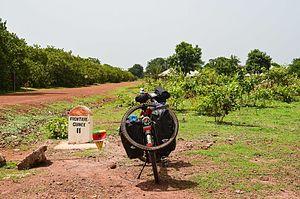
La frontière entre la Guinée et la Guinée-Bissau est la frontière séparant la Guinée et la Guinée-Bissau.